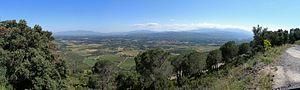
Le Ribéral est une petite région des Pyrénées-Orientales. Elle est comprise entre les Aspres au sud et les premiers contreforts du Fenouillèdes côté nord.
Força Réal est un sommet des Pyrénées culminant à 510 m d'altitude dans le département français des Pyrénées-Orientales.